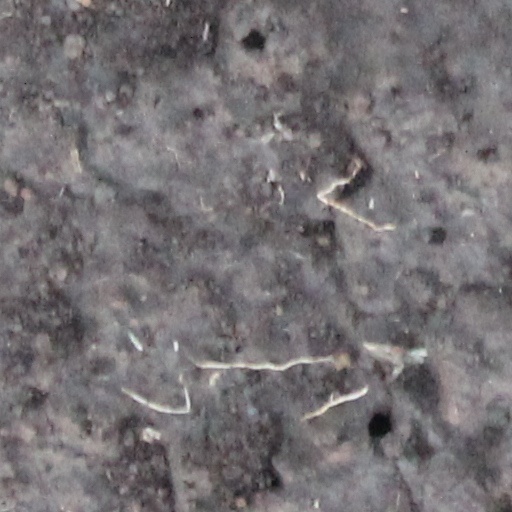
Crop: wheat